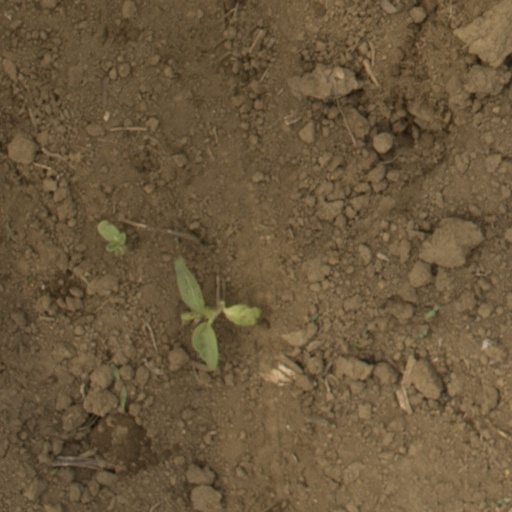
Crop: Jerusalem artichoke